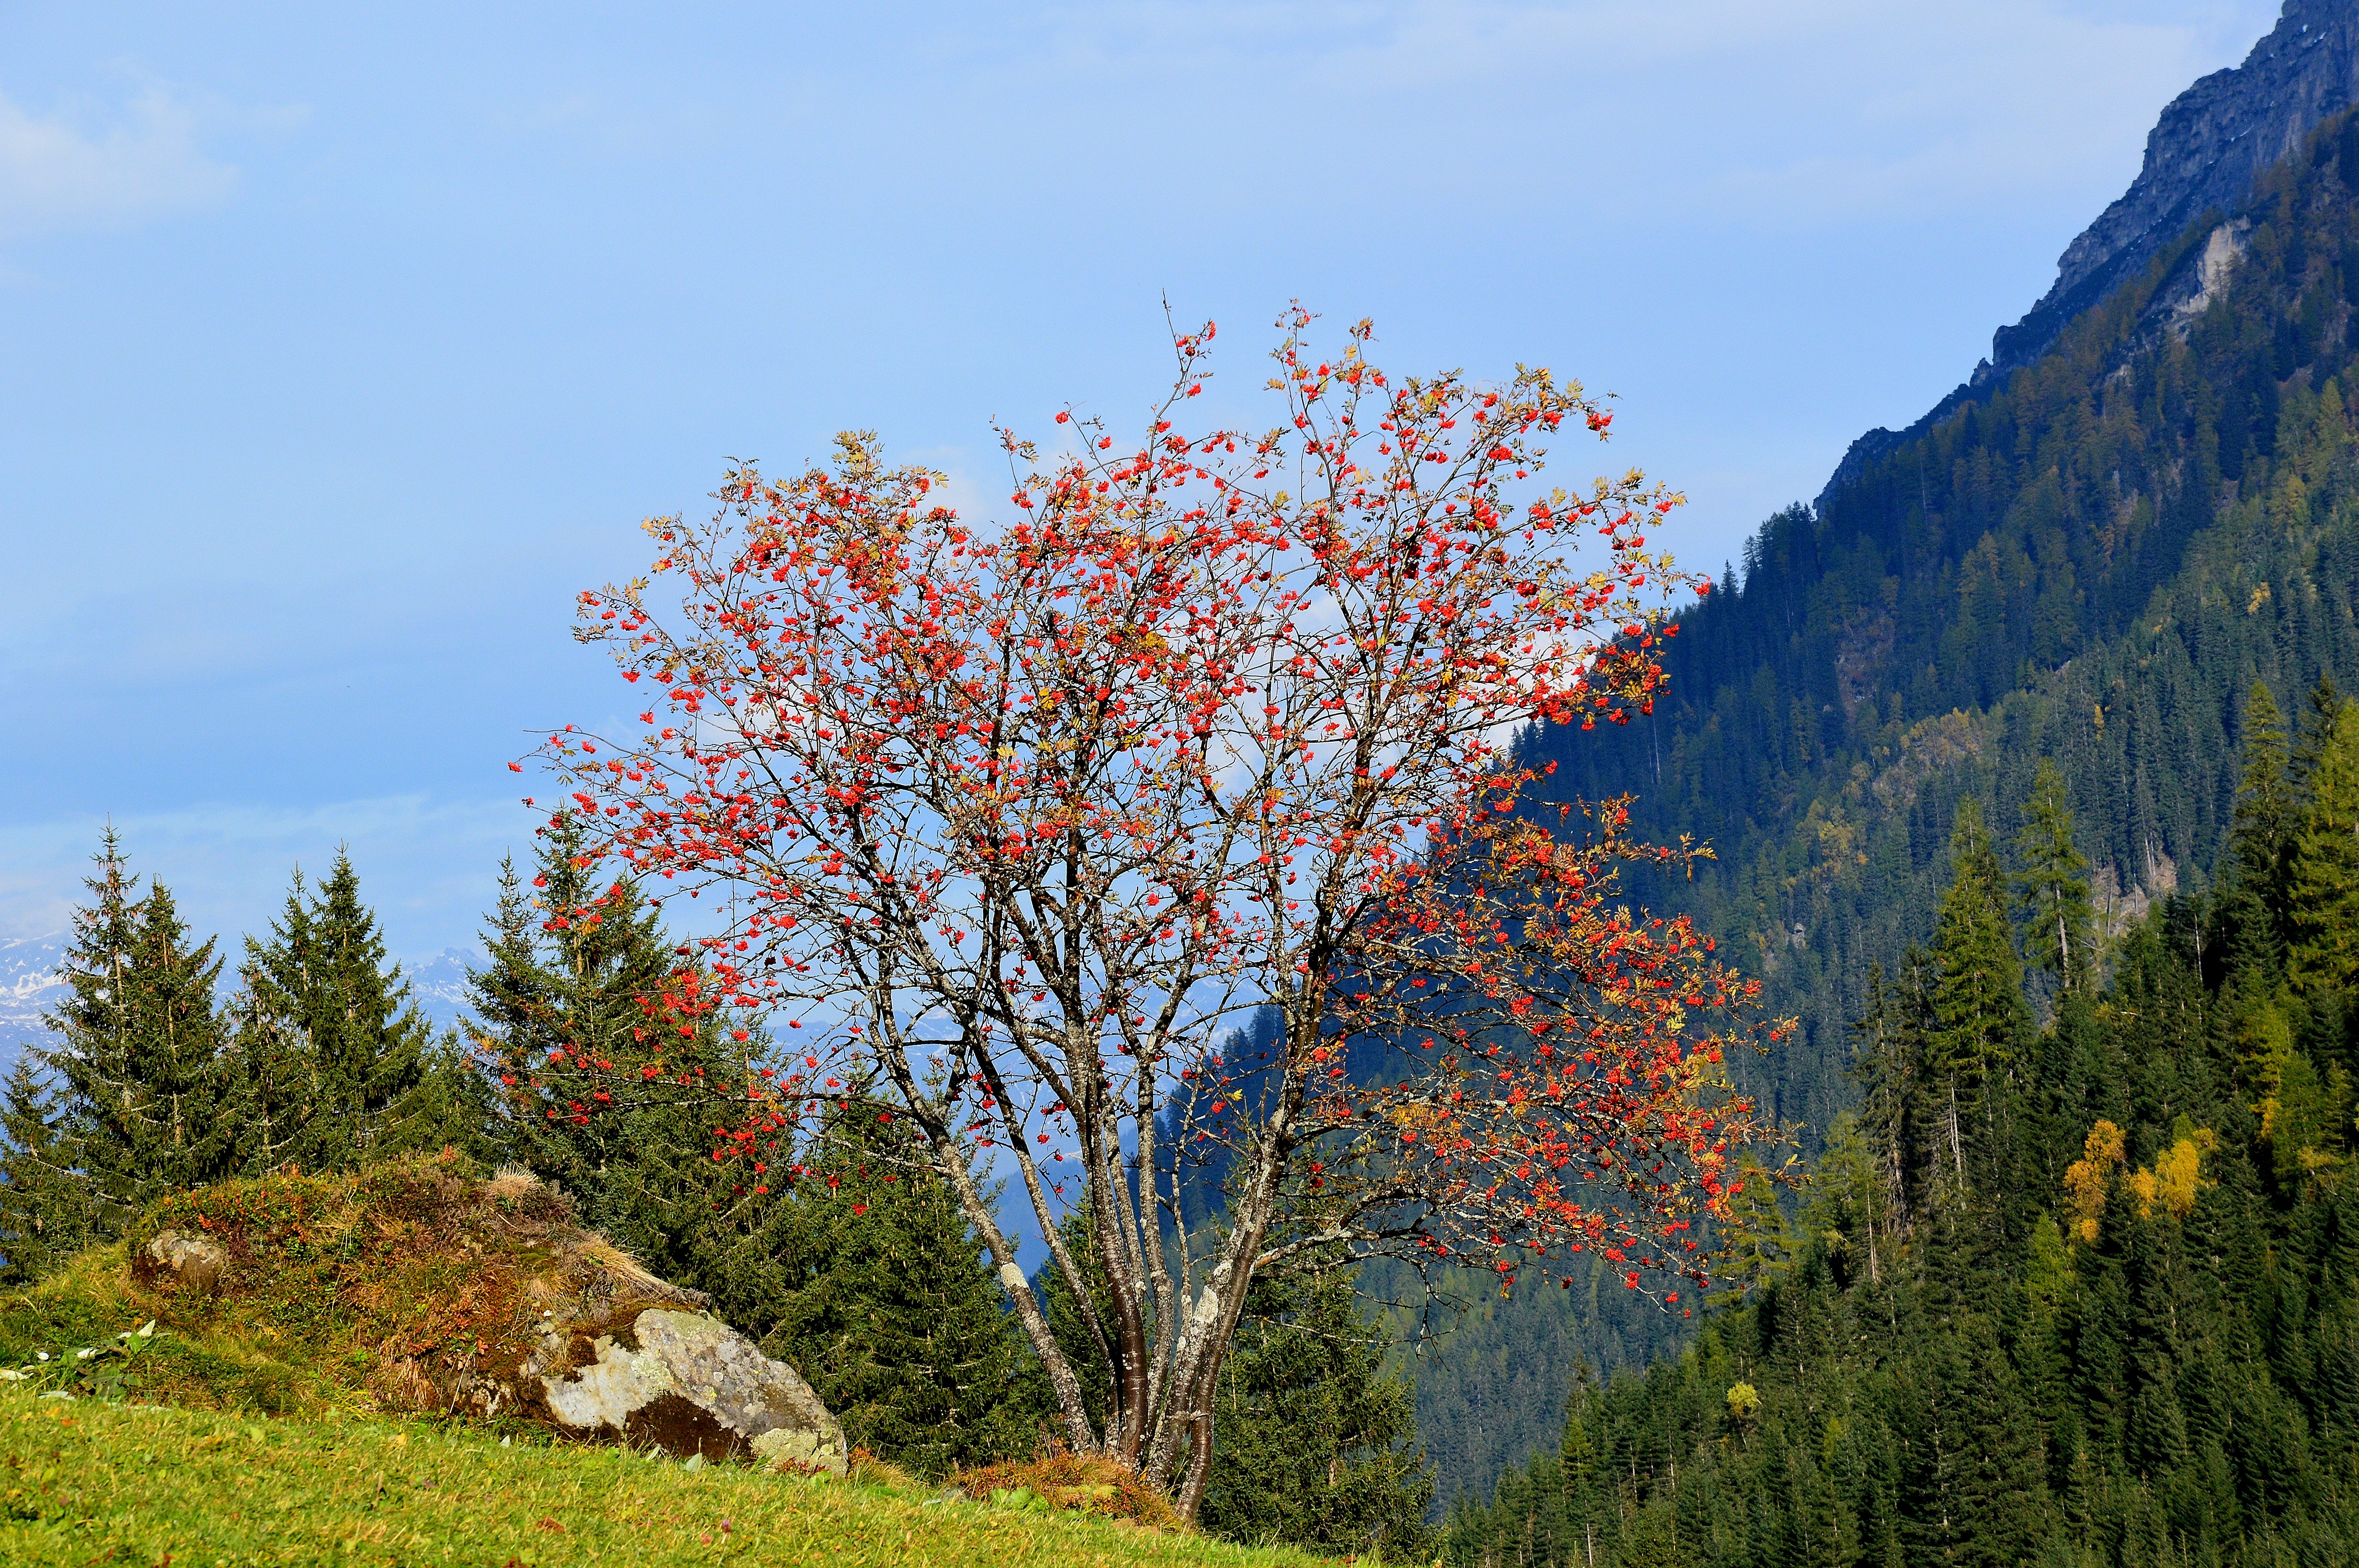
tree, nature, blossom, mountain, plant, meadow, leaf, flower, mountain range, red, autumn, season, ridge, austria, ecosystem, tyrol, gschnitztal, gschnitz, woody plant, mountainous landforms